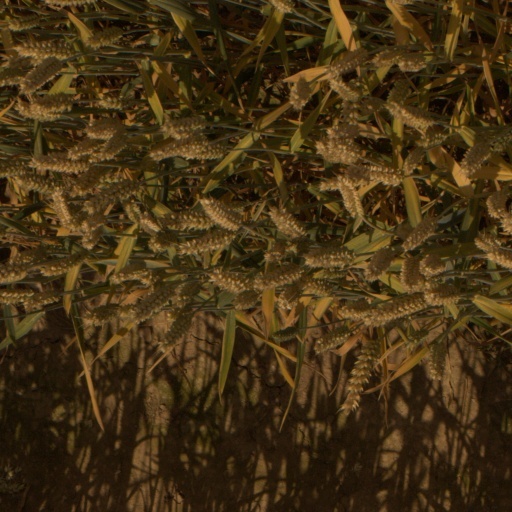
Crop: wheat